Red River Gorge

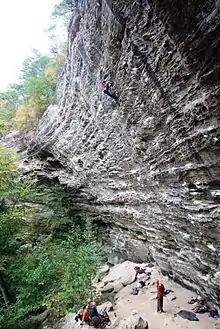
Rock climbing in The Motherlode area of Red River Gorge

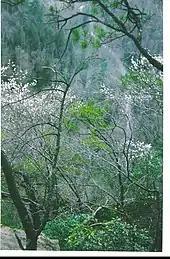
the lone road through the gorge, seen from a ridge top trail

The Red River Gorge is a popular destination for rock climbers. The area has numerous cliffs in the gorge and in the surrounding areas. The vast number of bolted routes in overhanging, pocketed sandstone draws climbers from all over the world to "the Red" as it is known. Climbing in the region is often done at many separate small cliffs. Most climbs are a single pitch and most cliffs are less than tall. There are numerous traditional and sport climbing routes in the region, although the latter are more dominant. Many cliffs lie within Daniel Boone National Forest; however several important cliffs are located on private land and in two privately owned preserves created to allow climbing access: